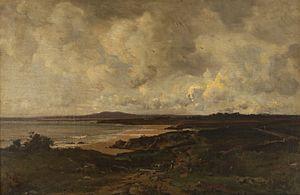
Emmanuel Lansyer, né le 19 février 1835 à l'Île de Bouin et mort le 21 octobre 1893 à Paris, est un peintre paysagiste français.